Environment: real
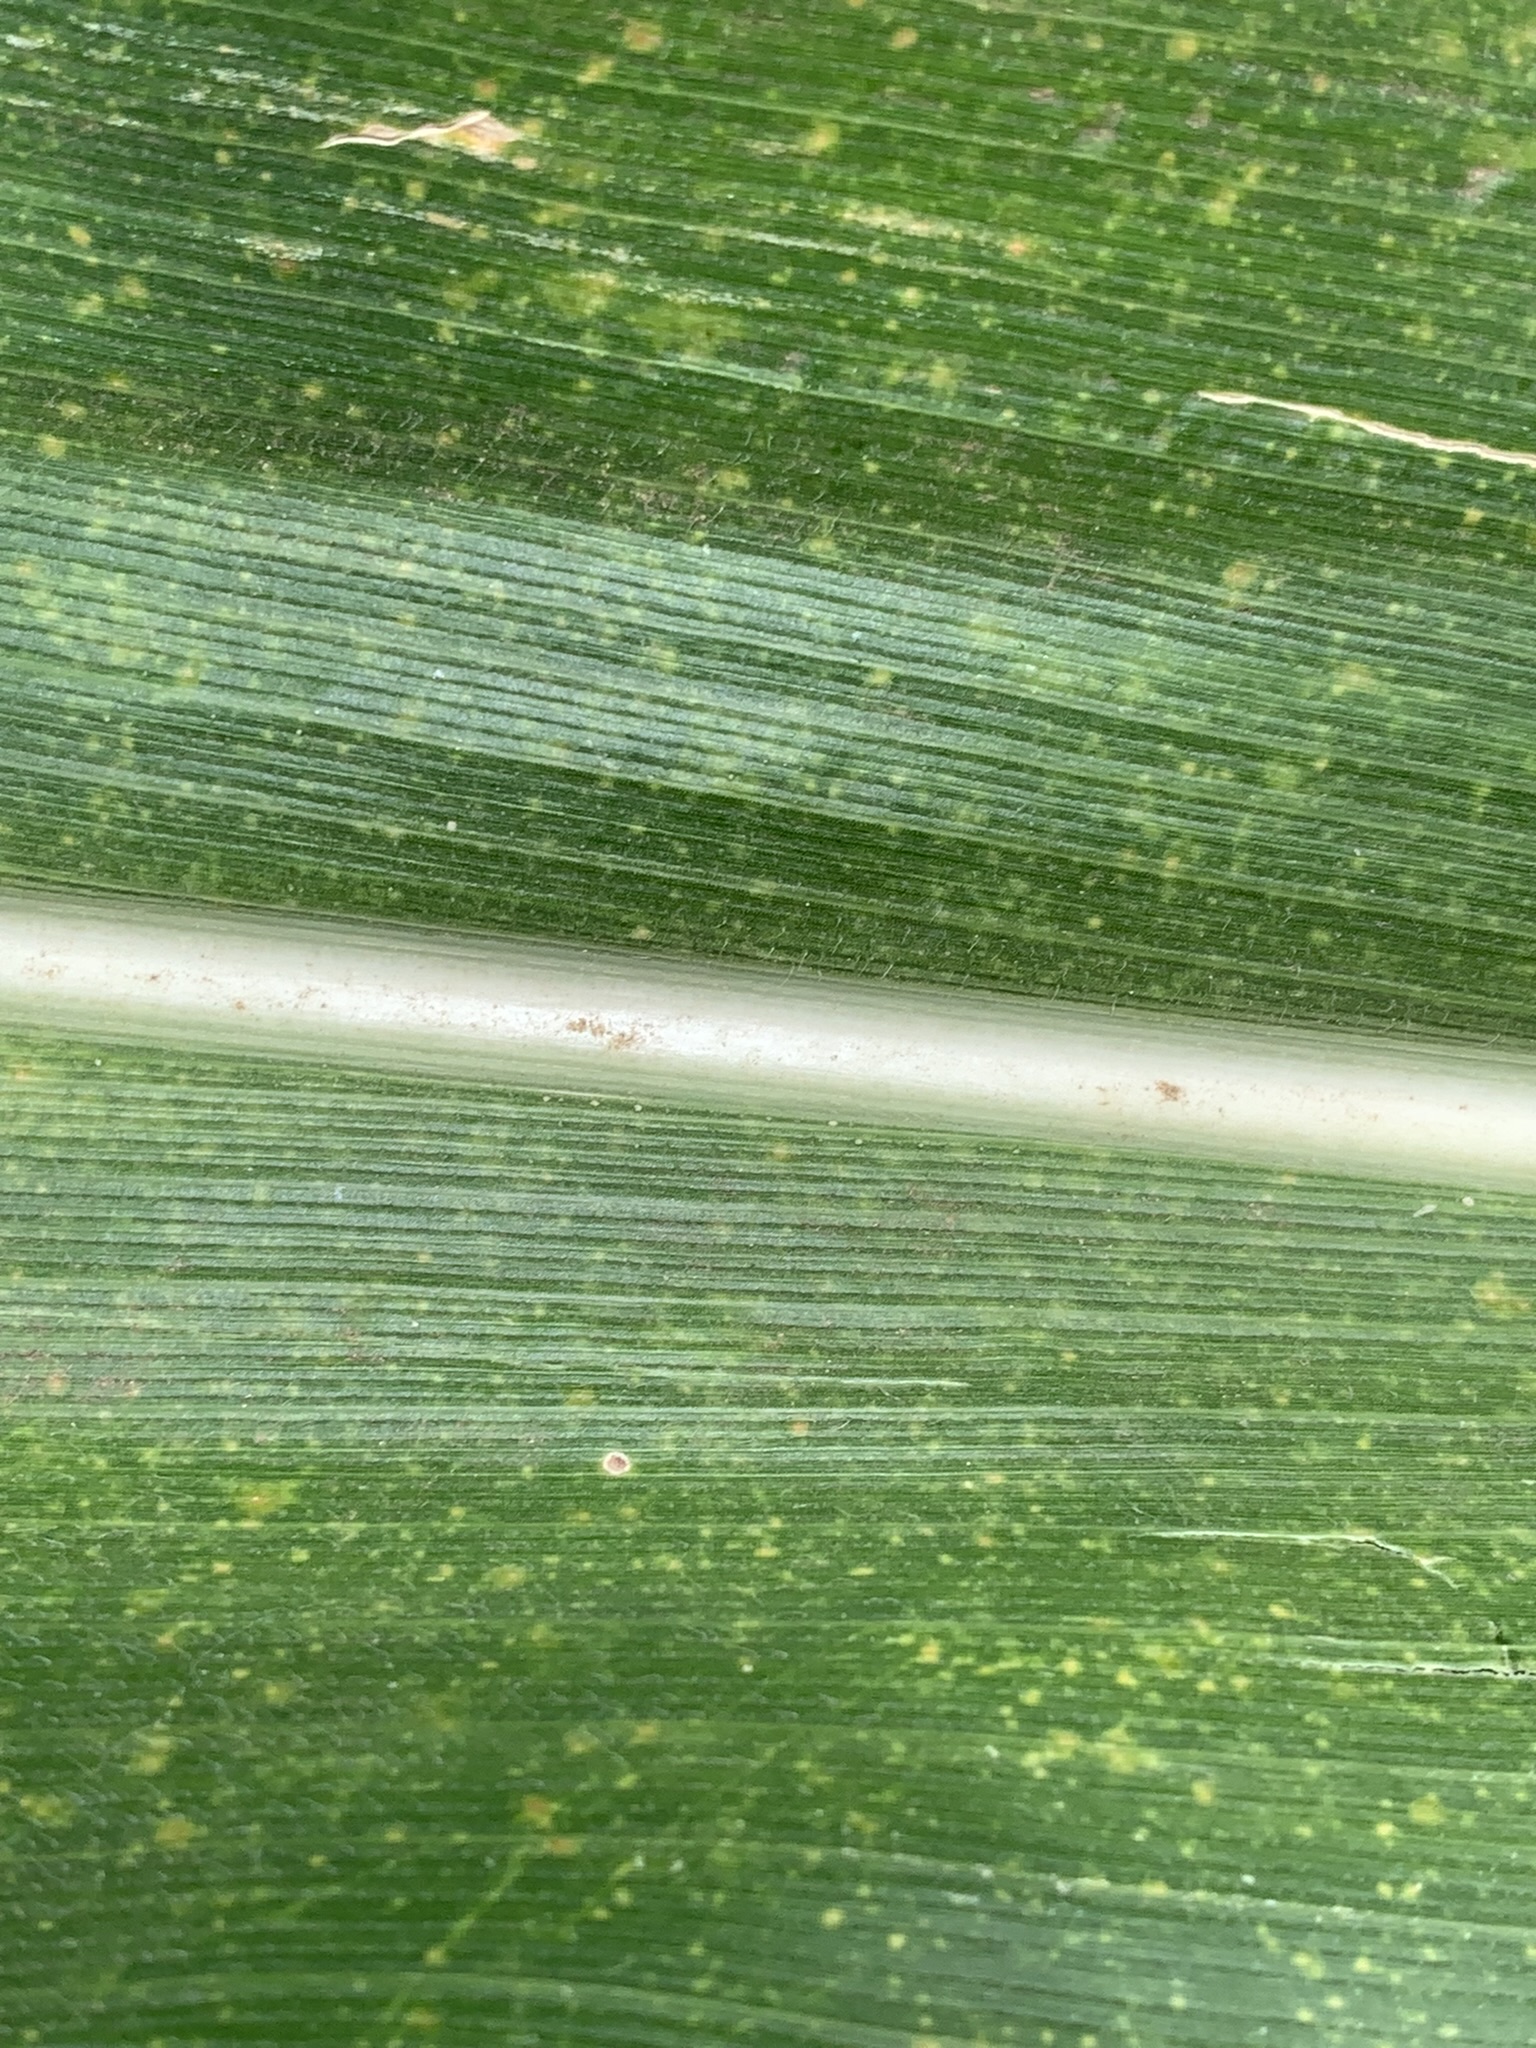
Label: lethal_necrosis